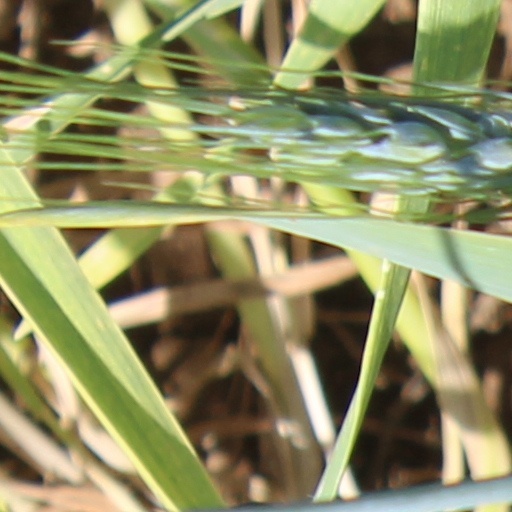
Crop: wheat